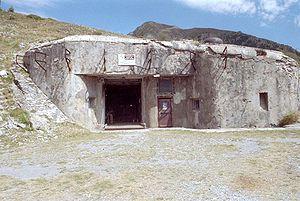
Le col de Larche ou col de la Madeleine est un col des Alpes, à la frontière entre la France et l'Italie. Il fut aussi nommé col de l'Argentière. Il fait communiquer le vallon de Larche, partie haute de l'Ubayette, ramification de la vallée de l'Ubaye dans les Alpes-de-Haute-Provence, avec la vallée de la Stura di Demonte, du Piémont. Il se situe à 1 991 mètres d'altitude, entre le massif de Chambeyron au nord-est et le massif du Mercantour-Argentera au sud-ouest. Sauf de rares épisodes, il est ouvert toute l'année.
Les entrées des ouvrages de la ligne Maginot sont les blocs des ouvrages de la ligne Maginot par lesquels les personnels de défense et de maintenance peuvent s'introduire ou sortir, ainsi que le matériel et ravitaillement. Elles sont adaptées aux besoins potentiels de l'ouvrage, tout en étant en principe infranchissables par les forces ennemies.
La vallée de l'Ubaye est située dans le département des Alpes-de-Haute-Provence et compte environ 7 700 habitants, appelés Ubayens ou Valéians. La ville principale de la vallée est la sous-préfecture de Barcelonnette.
La ligne Maginot, du nom du ministre de la Guerre André Maginot, est une ligne de fortifications construite par la France le long de sa frontière avec la Belgique, le Luxembourg, l'Allemagne, la Suisse et l'Italie de 1928 à 1940.
La vallée de l'Ubaye, dans les Alpes-de-Haute-Provence, possède une histoire riche, de la Préhistoire à nos jours.